Association of Tennis Professionals

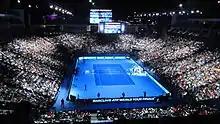
ATP World Tour Finals, 2012.

In 2009, ATP introduced a new tour structure called ATP World Tour consisting of ATP World Tour Masters 1000, ATP World Tour 500, and ATP World Tour 250 tier tournaments. Broadly speaking, the Tennis Masters Series tournaments became the new Masters 1000 level and ATP International Series Gold and ATP International Series events became ATP 500 level and 250 level events respectively.